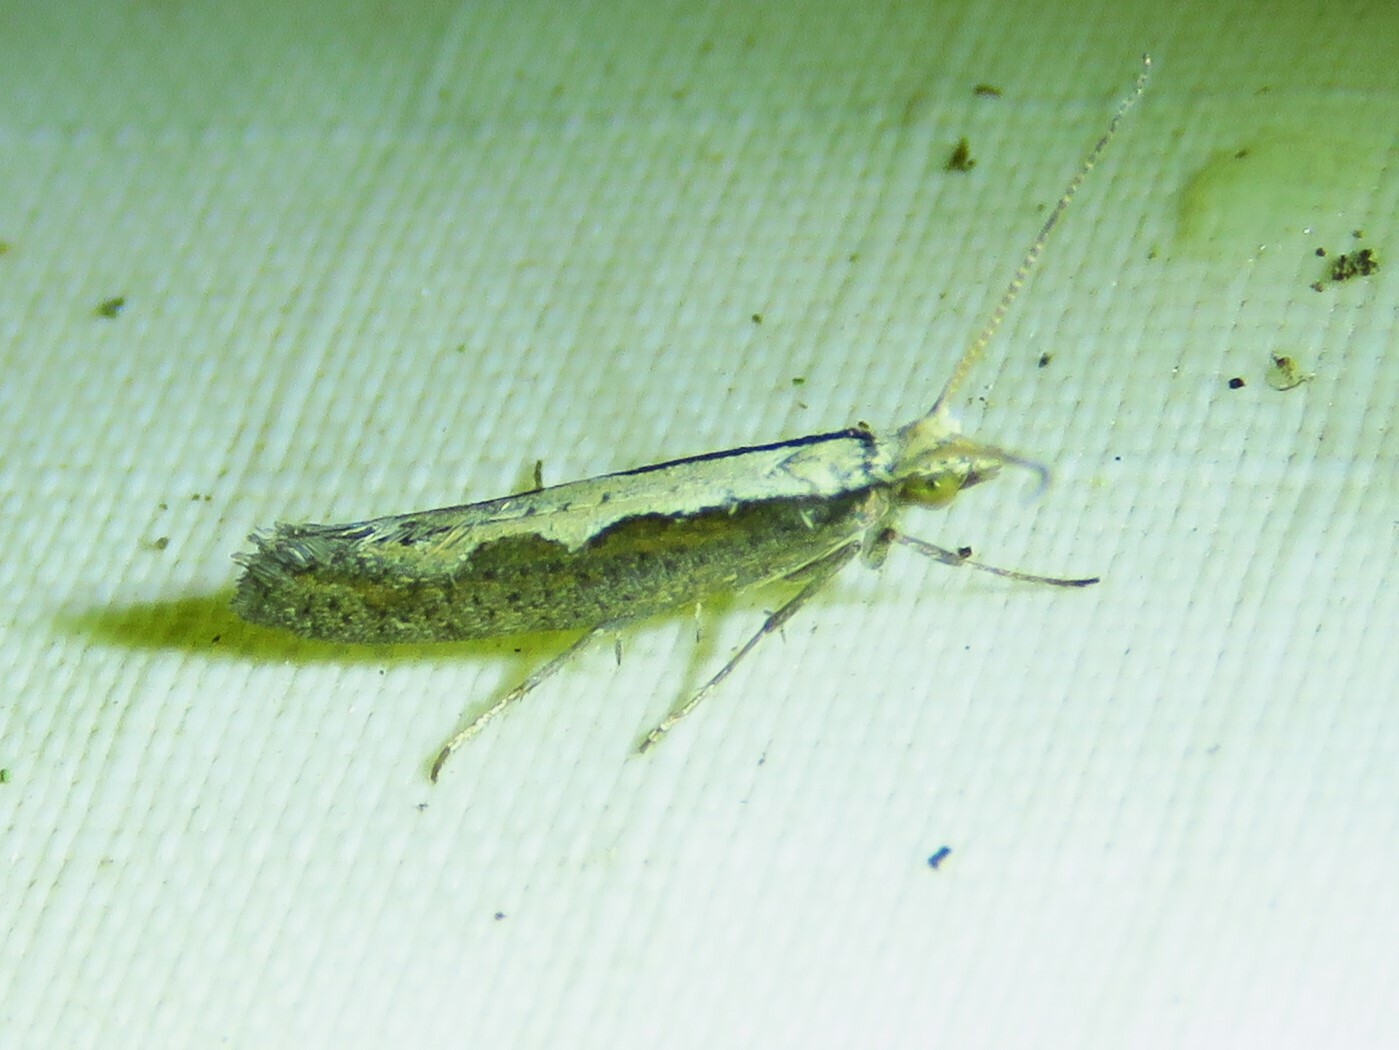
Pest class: diamondback_moth